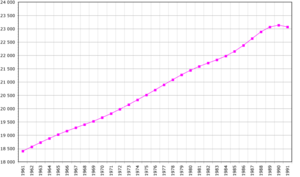
La république fédérative socialiste de Yougoslavie ou RFSY, ou encore RFS de Yougoslavie, est le deuxième et dernier nom officiel employé par la Yougoslavie durant la période allant de 1945 à 1992, alors que le pays était dominé par la Ligue des communistes de Yougoslavie et, jusqu'à sa mort en 1980, par la personne du maréchal Tito.